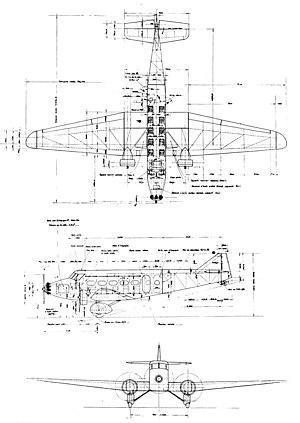
Le Wibault 283T était un avion trimoteur de transport civil français construit de 1930 à 1934 par la Société des Avions Michel Wibault et issu du prototype 280T.